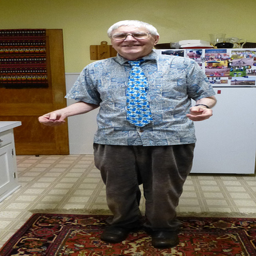
An older man standing on a rub in a kitchen wearing a tie.
An older man standing in a kitchen on a rug.
An old man wearing a bright blue tie stands in a kitchen.
an older man with glasses and blue tie
a person standing wearing a blue tie and brown pants